Poverty in the Democratic Republic of the Congo

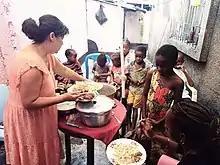
Orphanage in DRC

According to the Food Security Portal, nearly 70 percent of the DRC population have little to no access to an adequate food supply contributing to the malnourishment of one out of every four children. Malnutrition in children is especially high in war-torn provinces that rely on the mining industry. The principal contributing factor to food shortages is population displacement. Due to the ongoing violence the United Nations estimates that approximately 2.3 million persons are displaced in the DRC. The conflicts in mining provinces have disrupted harvesting activities resulting in three million people being at risk of starvation. In March 2025, according to the UN, on the IPC scale 3.9 million are classified as Phase 4 “emergency” levels of hunger and 23.8 million are classified as Phase 3 “crisis” levels.